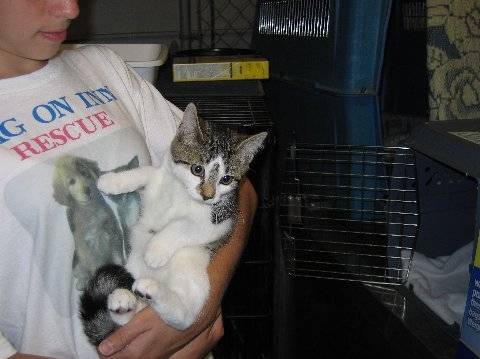
Label: cat